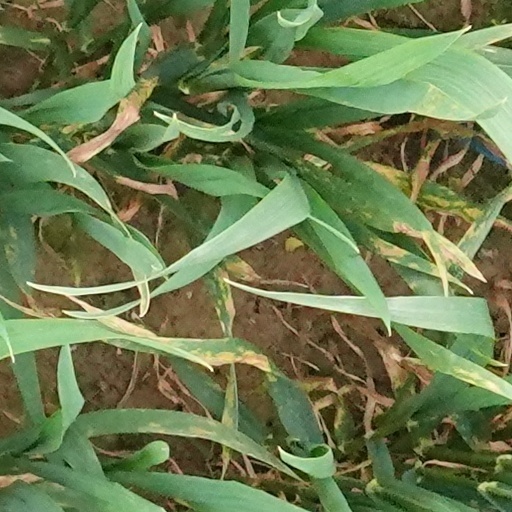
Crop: wheat